Ministry of Defence Police and Guarding Agency

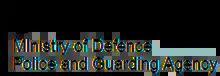
The agency logo

The Ministry of Defence Police and Guarding Agency (MDPGA) was an organisation within the United Kingdom's Ministry of Defence between 2004 and 2013.